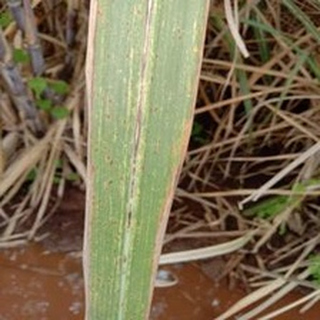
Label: sugarcane_rust